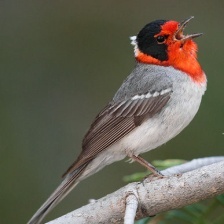
Species: RED FACED WARBLER
Scientific name: CARDELLINA RUBRIFRONS